Rayagada district

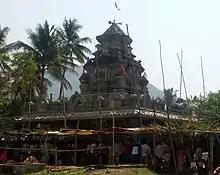
Bhimashankara temple in Bhimapura

Govind Chandra Dev (Zilla) High School, founded in 1938, is one of the district's oldest high schools. Government Girls' High School, in Rayagada, was founded in 1964. A primary school was founded at the Thakkar Bapa Ashram in 1958 for tribal students. The Jawahar Navodaya Vidyalaya of Rayagada and Kendriya Vidyalaya Rayagada are two central government boarding school in Rayagada. There are many ODISHA ADARSHA VIDYALAYA [OAV] and welfare high schools and a EMRS strengthening district's eduacation system.